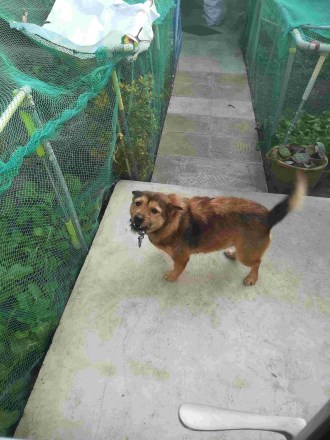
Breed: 3336-n000121-chinese_rural_dog